Moravian Gallery in Brno

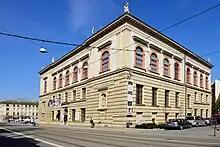
Museum of Applied Arts

The museum houses a permanent exhibition of applied arts from the Middle Ages to the present day, including collections of glass, ceramics and porcelain, textiles, furniture and metalware, as well as a 70-seat lecture room.